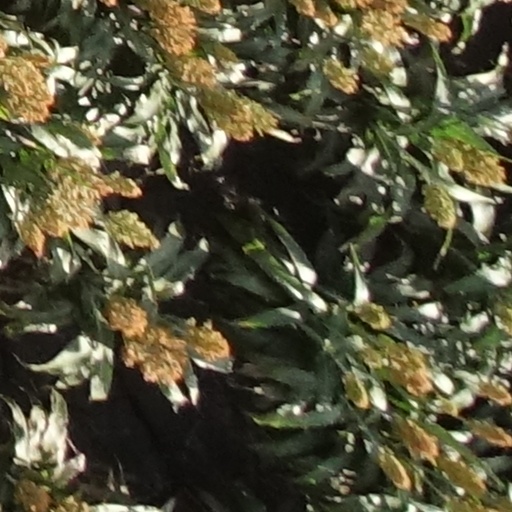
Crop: sorghum